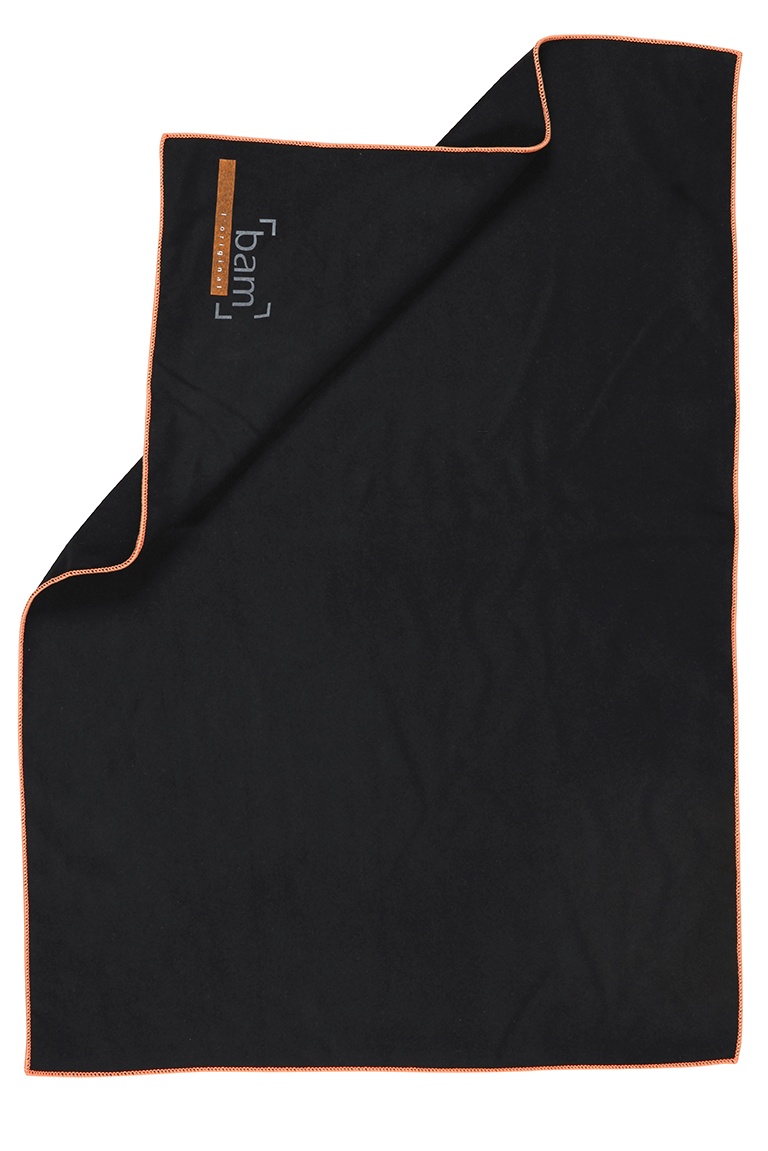
WIND INSTRUMENT CLEANING CLOTH - SIZE M
40x30 cm Microfiber REFERENCE : CC-0001
Brand: BamCases
Category: Arts & Entertainment > Hobbies & Creative Arts > Musical Instrument & Orchestra Accessories > Woodwind Instrument Accessories > Woodwind Polishing Cloths